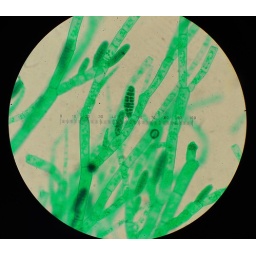
Prepared slide of &lt;i&gt;Ectocarpus&lt;/i&gt;, a filamentous brown algae. The dark green plurocular gametangia are visible in the center.